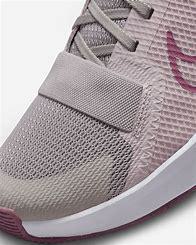
Brand: Nike
Model: MC 2